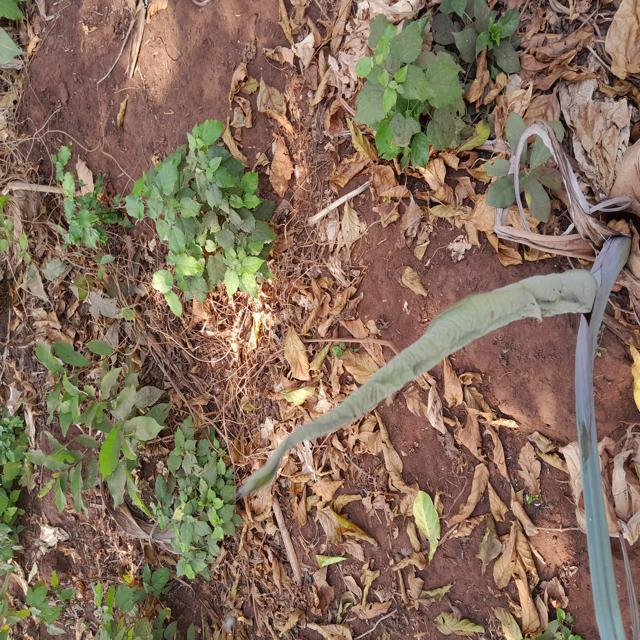
Label: Healthy